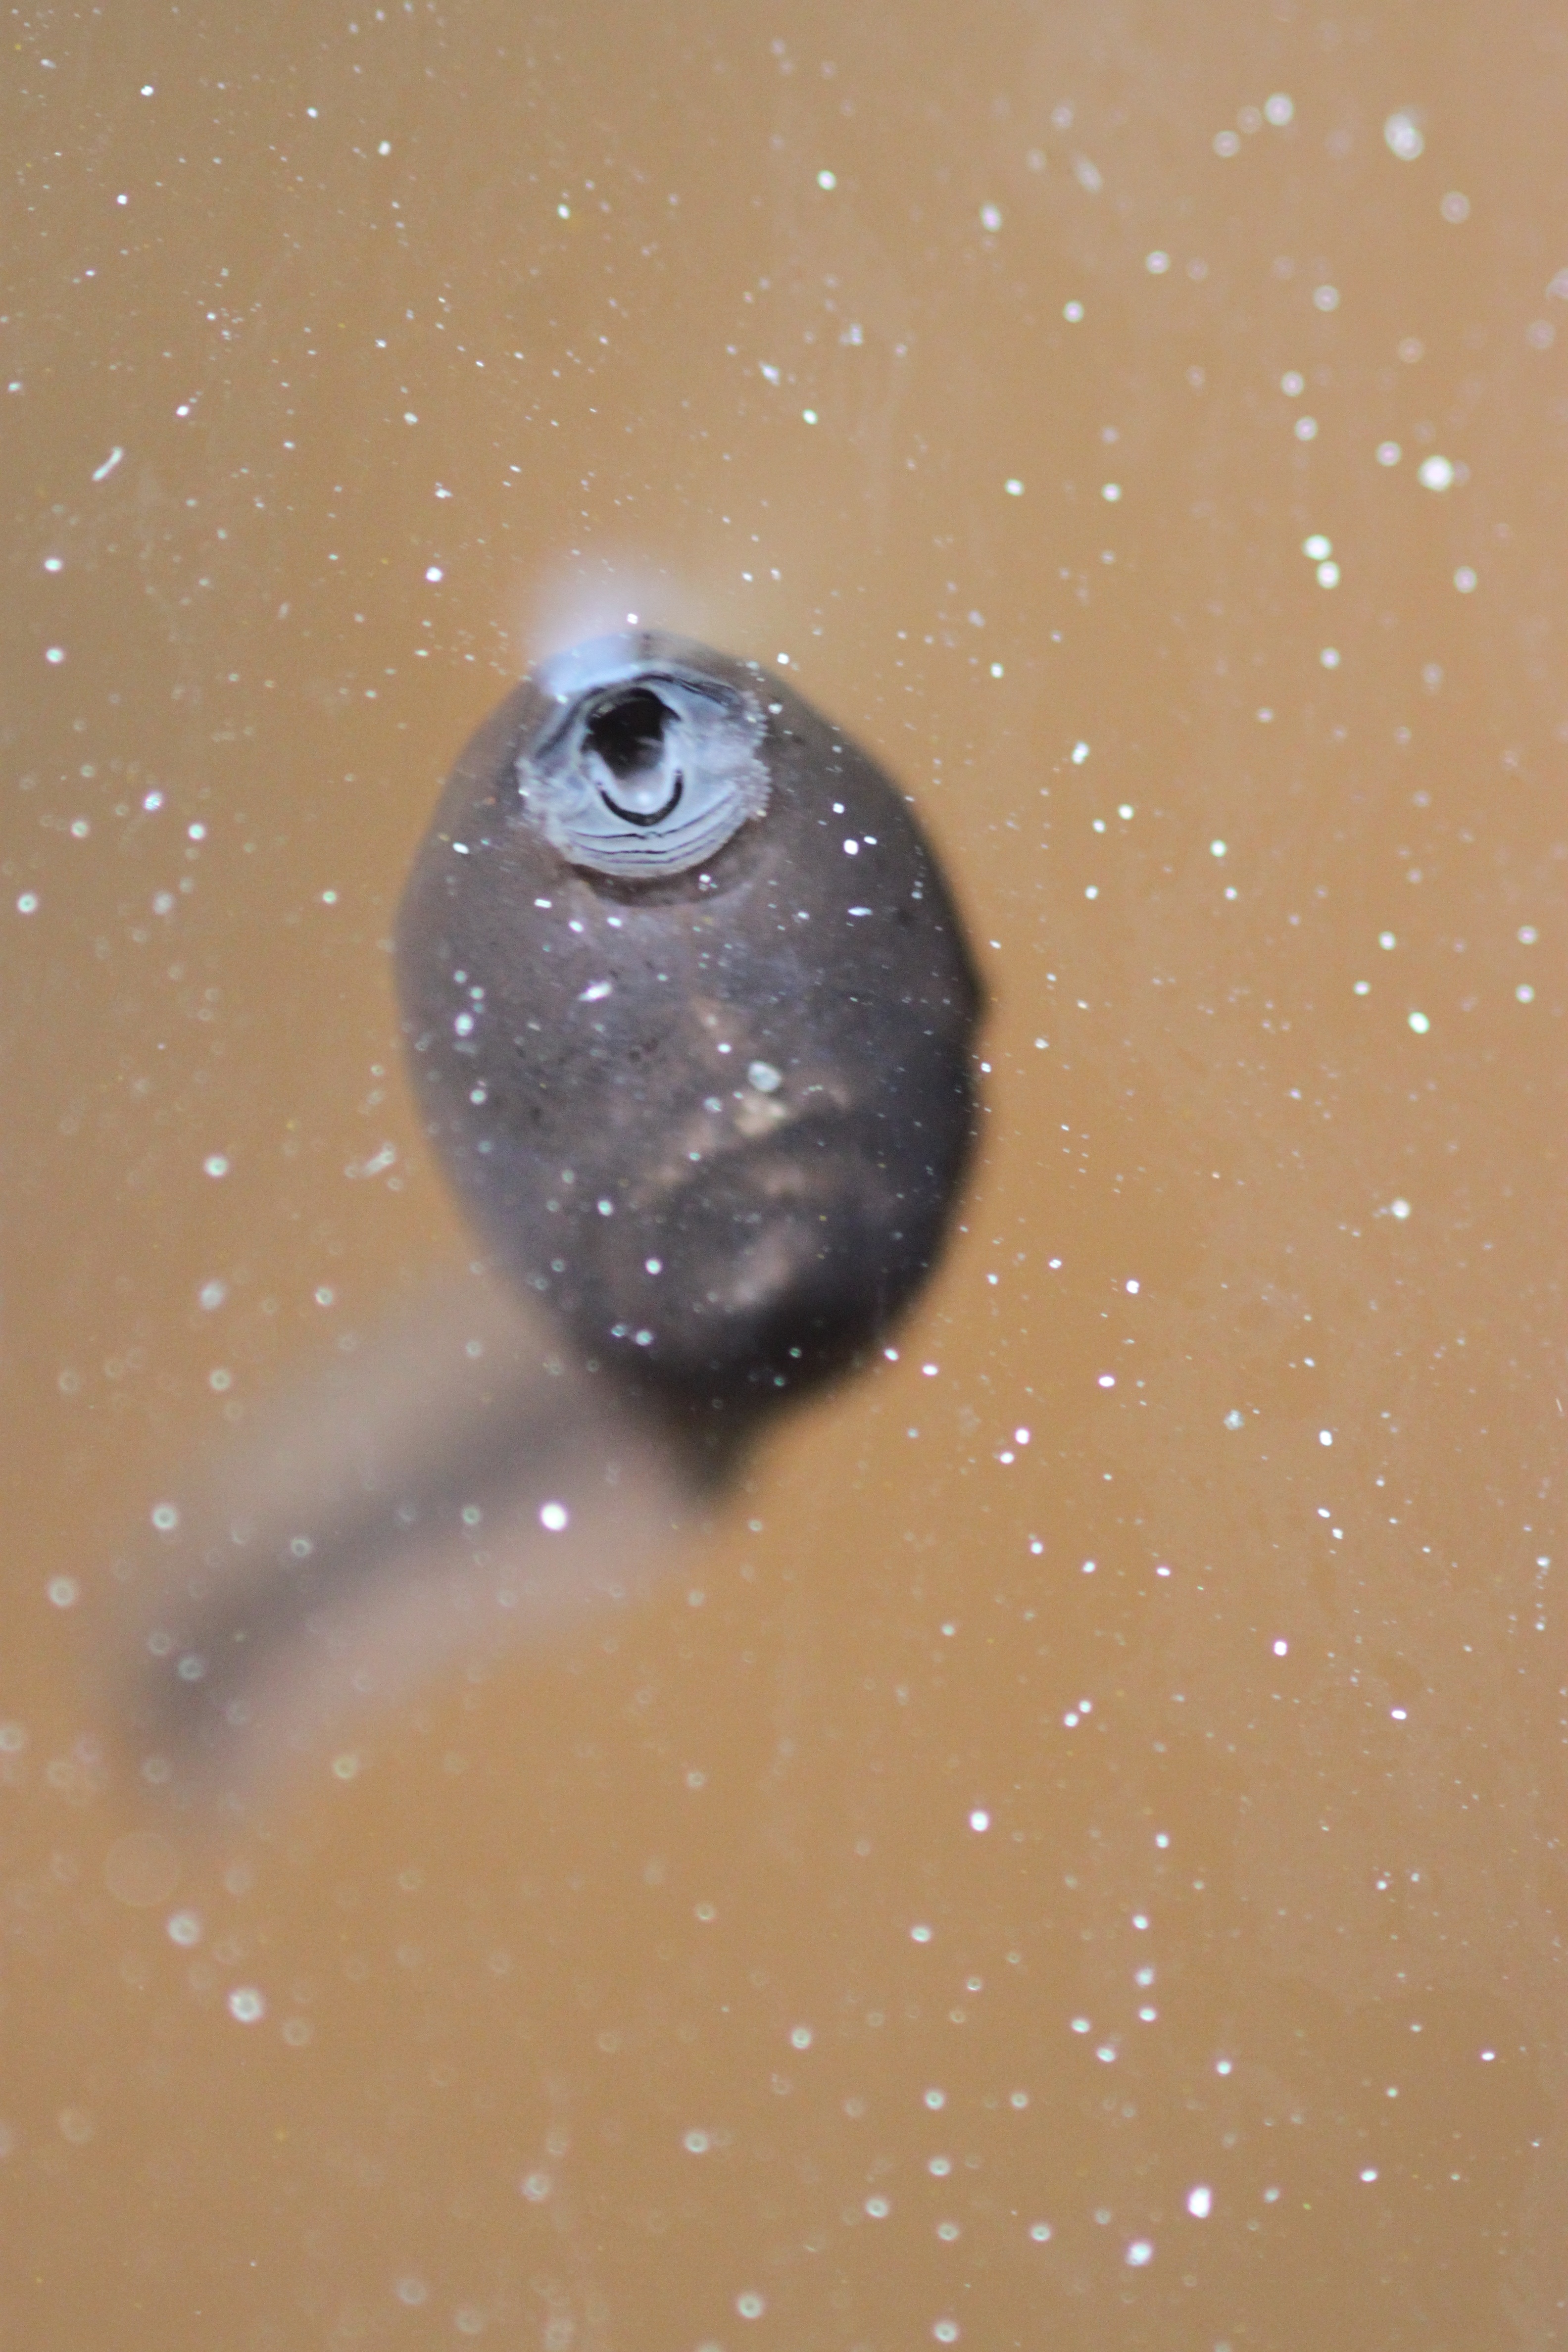
water, drop, reflection, close up, eye, organ, shape, macro photography